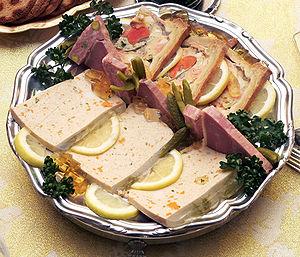
Plusieurs pâtés
En cuisine, un pâté est une préparation à base de viande, de poisson ou de légumes, dont les ingrédients qui le composent ont été hachés et épicés. À ne pas confondre avec la terrine qui, elle, est cuite au four.
La conservation de la viande, sur le plan alimentaire, comprend un ensemble de procédés de traitement destinés à conserver les propriétés nutritives, le goût, la texture et la couleur de l'aliment cru, mi-cuit ou cuit, en veillant à le garder comestible, préservé de tout élément qui pourrait provoquer une intoxication alimentaire.